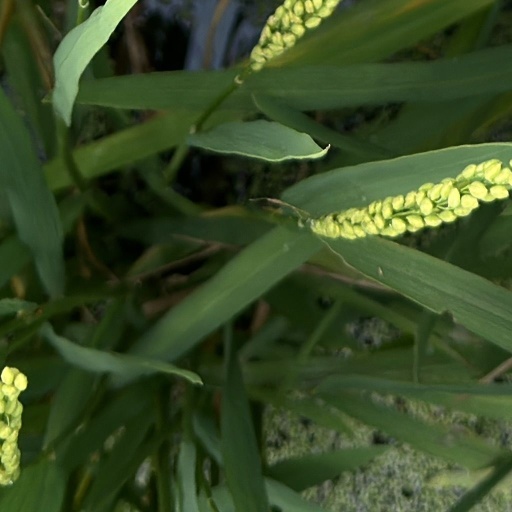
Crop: rice